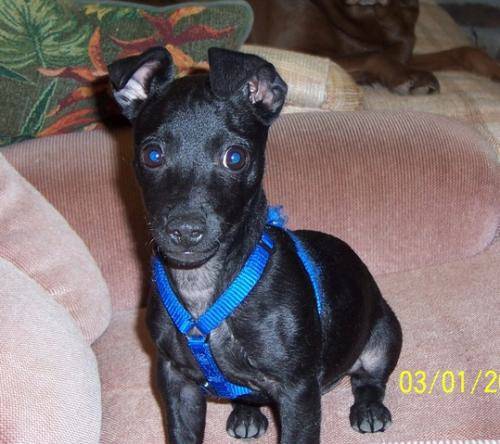
Label: dog